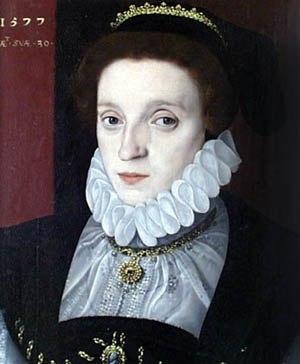
Sir William FitzWilliam est un Lord anglais d'Irlande et ensuite un Lord Deputy d'Irlande. En 1587, en tant que gouverneur du château de Fotheringhay, il supervise l'exécution de la peine de mort prononcée contre Marie Stuart, reine d'Écosse. Il fut député de circonscription britannique de Peterborough et représenta le comté de Carlow à la Chambre des communes irlandaise. Il vécut à Gainspark, Essex et Milton Hall.